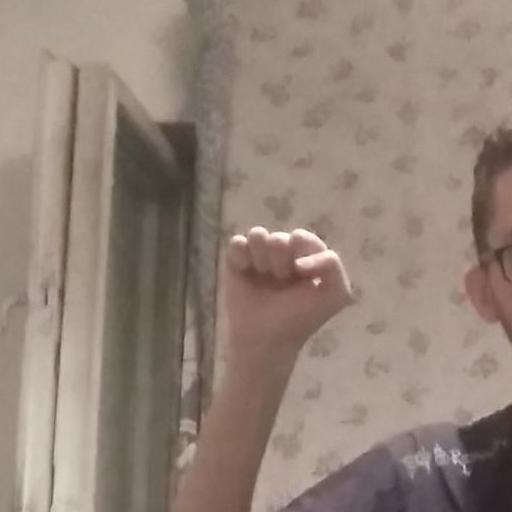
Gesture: fist